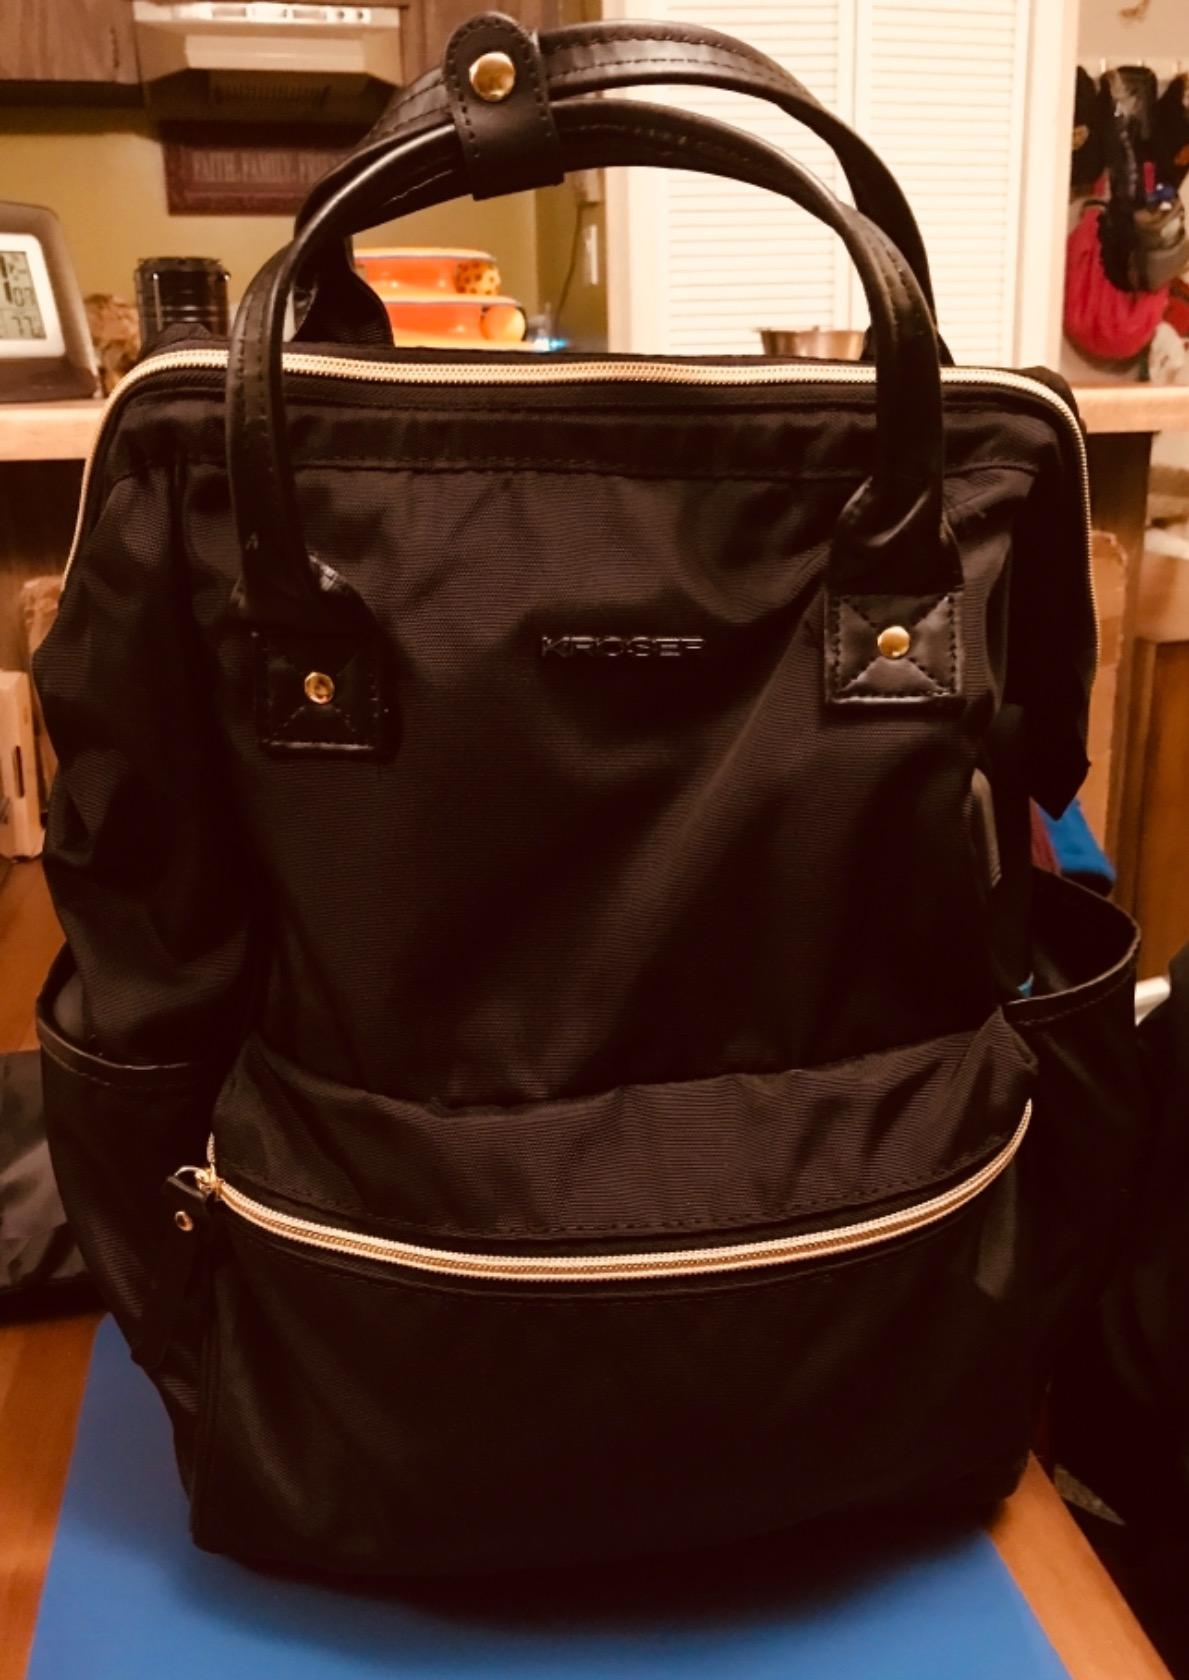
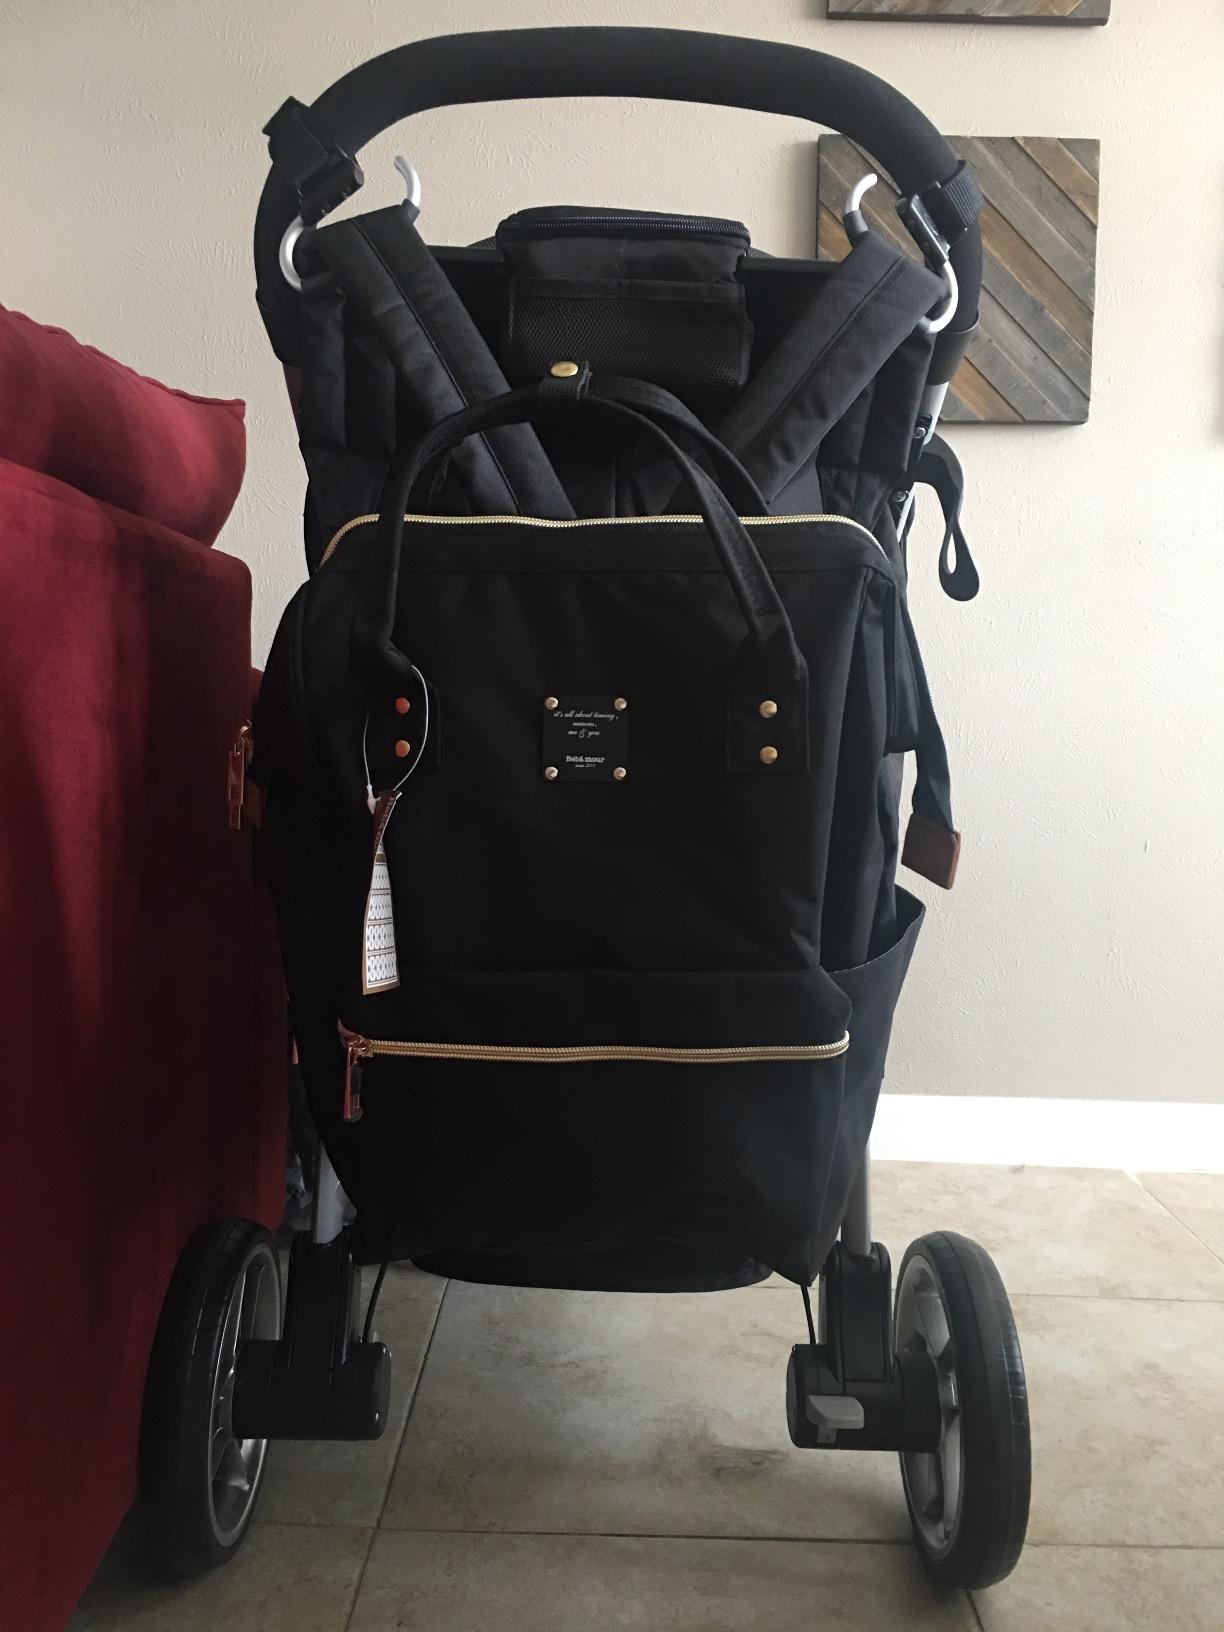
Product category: bag
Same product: no